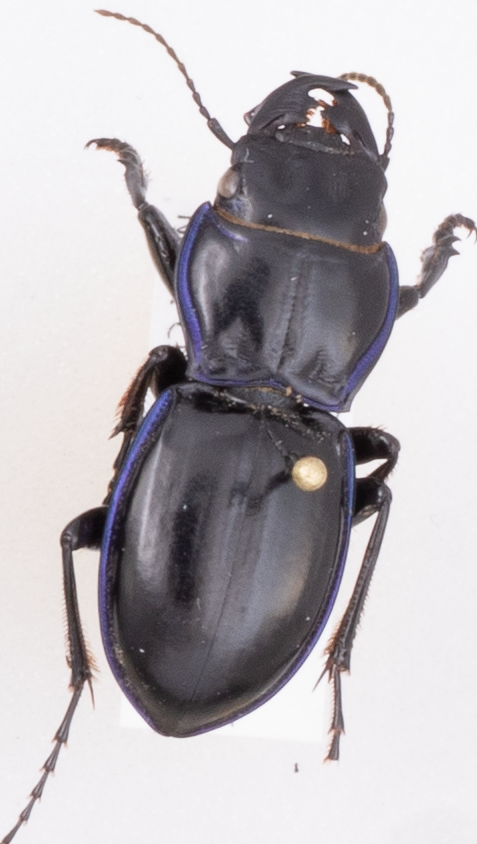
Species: Pasimachus elongatus
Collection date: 2018-05-10
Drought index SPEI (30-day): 0.47
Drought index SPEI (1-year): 0.32
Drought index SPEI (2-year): -0.24